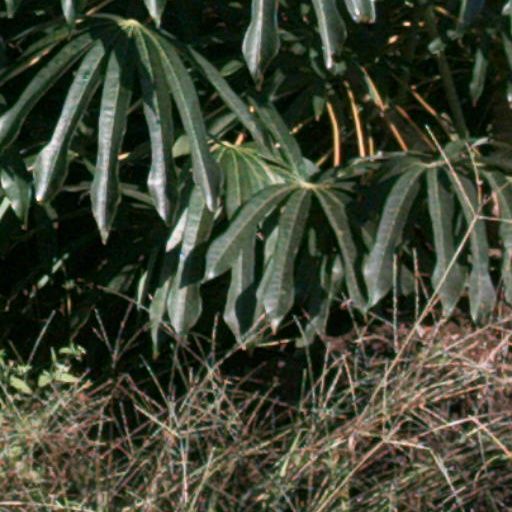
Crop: cassava